Notre-Dame-de-Livoye

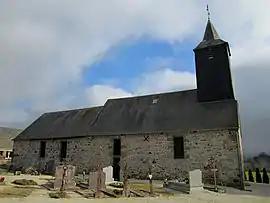
The church of Notre-Dame

Notre-Dame-de-Livoye is a commune in the Manche department in Normandy in north-western France.